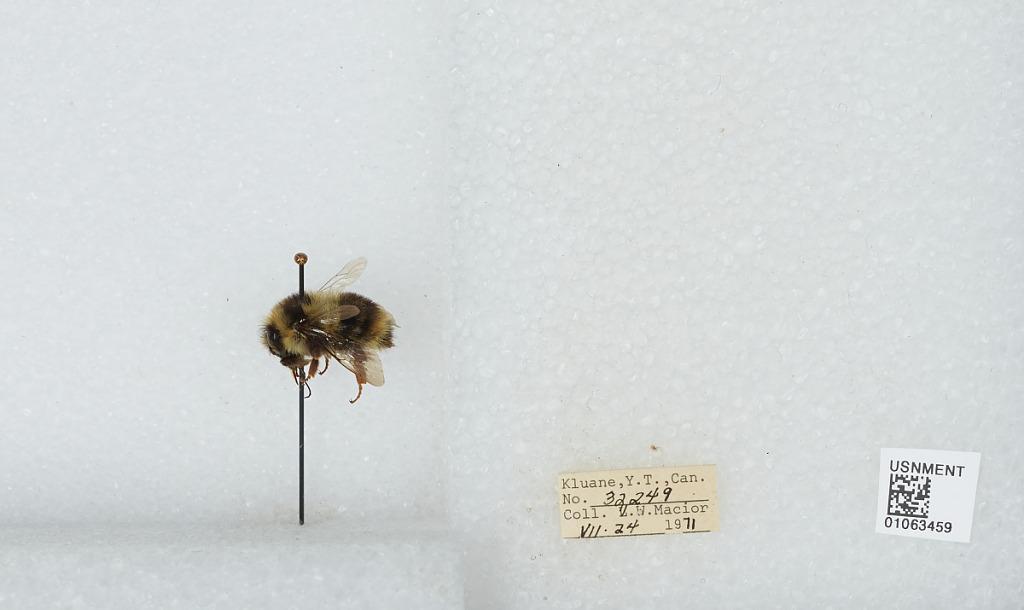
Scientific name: Bombus bifarius nearcticus
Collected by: L. Macior
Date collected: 1971-7-24
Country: Canada
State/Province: Yukon Territory
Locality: Kluane
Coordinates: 60.75, -139.5